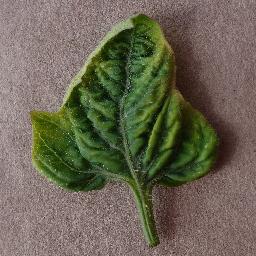
Label: Tomato___Tomato_Yellow_Leaf_Curl_Virus